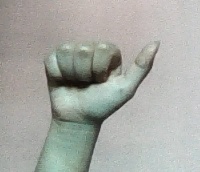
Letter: dhad